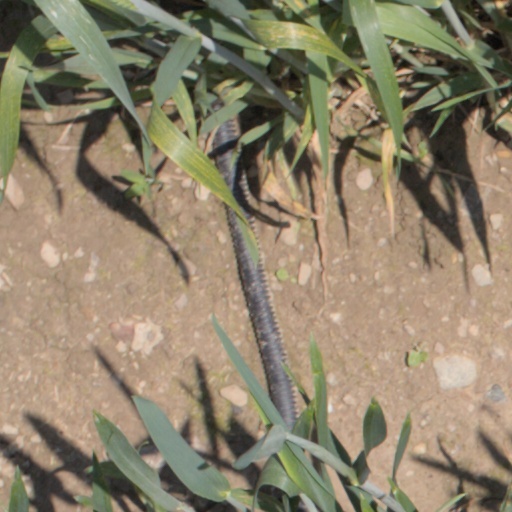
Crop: wheat